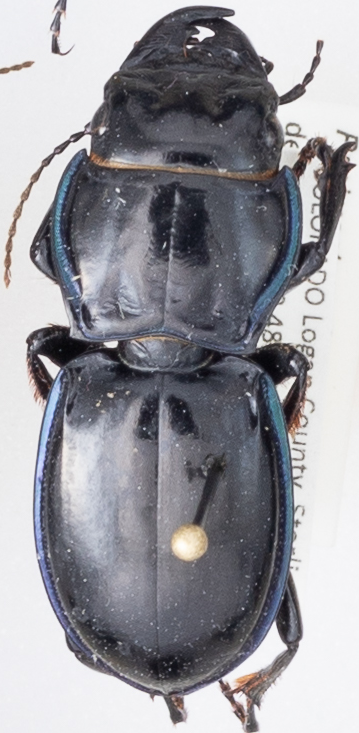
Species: Pasimachus elongatus
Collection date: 2014-08-19
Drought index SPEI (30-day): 0.1
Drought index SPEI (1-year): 0.592
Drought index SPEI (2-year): -0.588